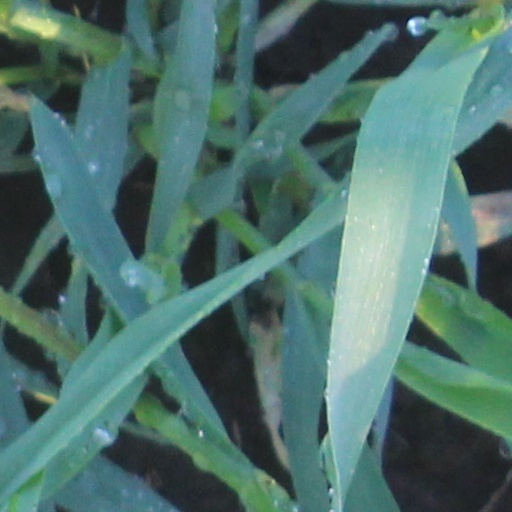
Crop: wheat